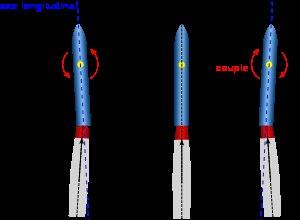
La poussée vectorielle est une technologie utilisée en aéronautique. Elle consiste à orienter le jet du réacteur et améliore considérablement la manœuvrabilité d'un avion à réaction indépendamment de sa vitesse. Elle a été mise au point dans les années 1950.